List of birds of Connecticut

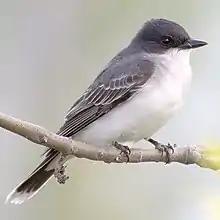
Eastern kingbird

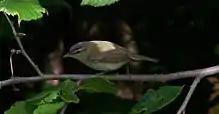
Red-eyed vireo

Tyrant flycatchers are passerine birds which occur throughout North and South America. They superficially resemble the Old World flycatchers, but are more robust and have stronger bills. They do not have the sophisticated vocal capabilities of the songbirds. Most, but not all, are rather plain. As the name implies, most are insectivorous. Nineteen species have been recorded in Connecticut.